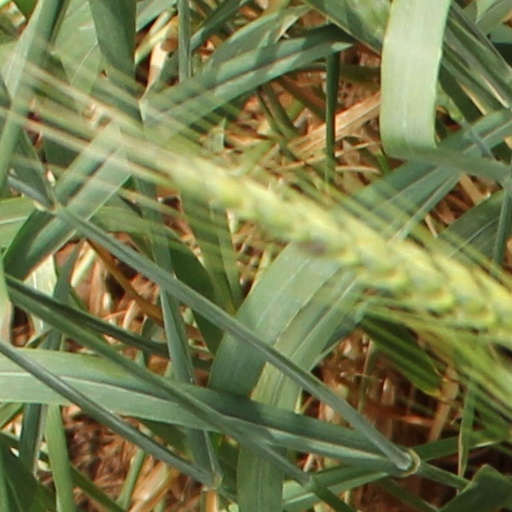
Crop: wheat